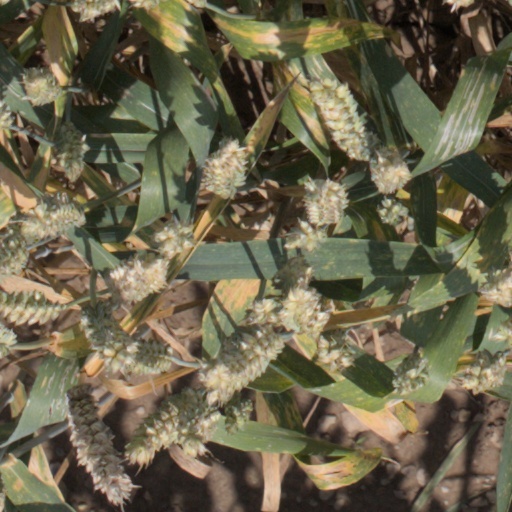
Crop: wheat